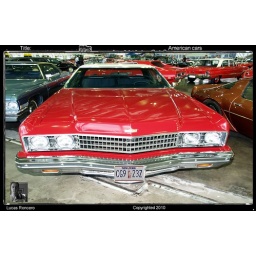
American cars in red (c) copyrighted 2010 Lucas Roncero 2010